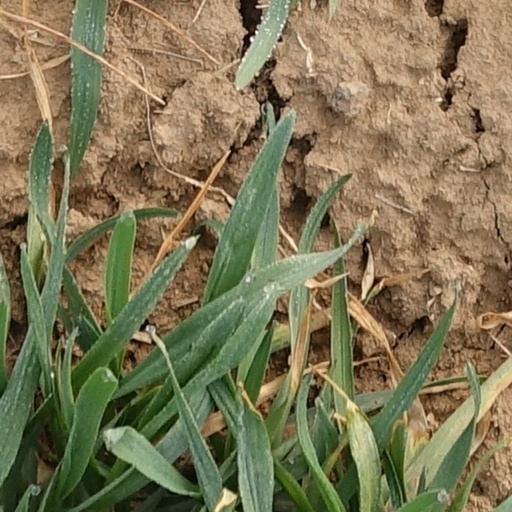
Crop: wheat